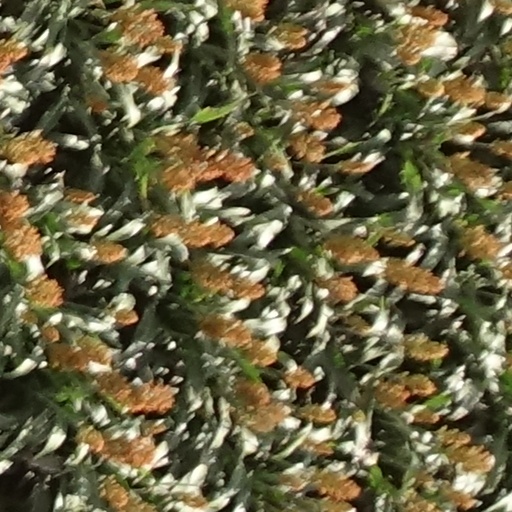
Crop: sorghum